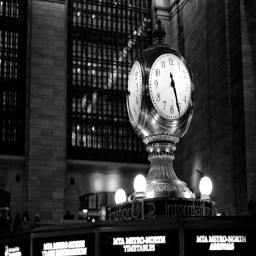
Multiple sided clock sitting on top of a building.
A large clock on top of a building next to a tall building.
a large round clock with at least three face mounted on a advertisement board in a building.
an image of a night scene with a clock in the center
A big silver clock with multiple faces and large numbers.